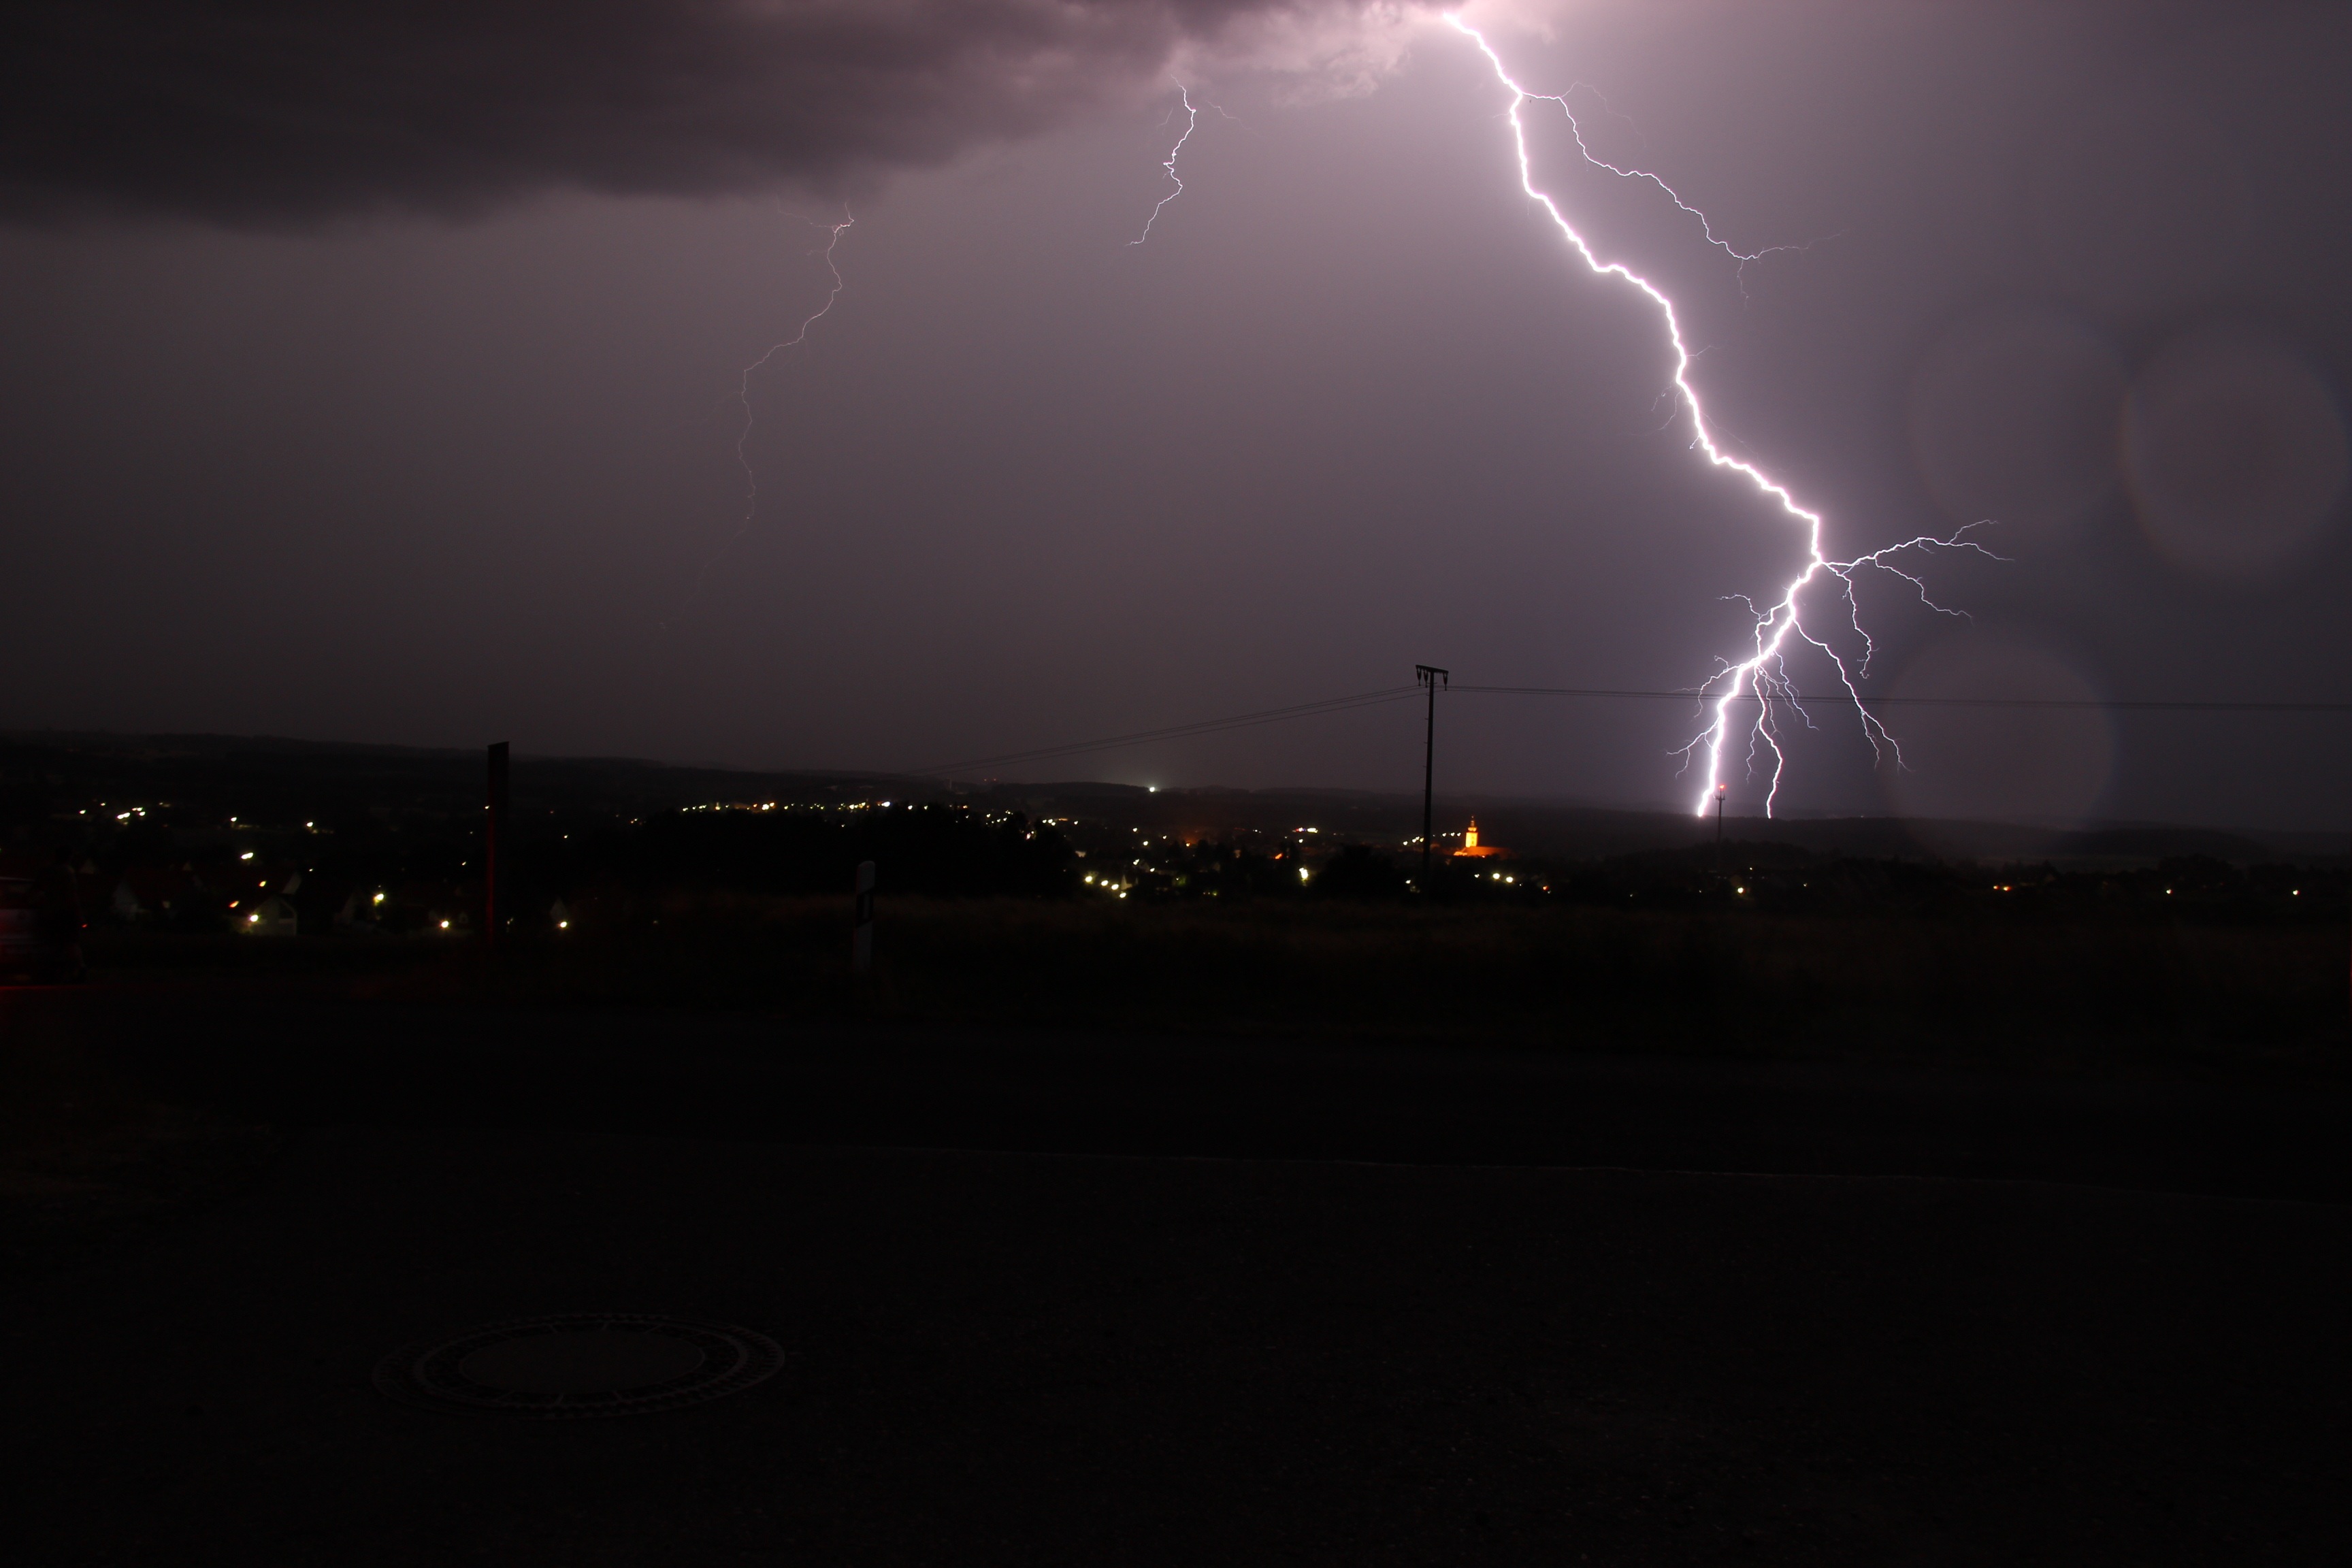
light, night, weather, darkness, lightning, thunder, thunderstorm, flashes, summer thunderstorm, lightning weft, night thunderstorm, tirschenreuth